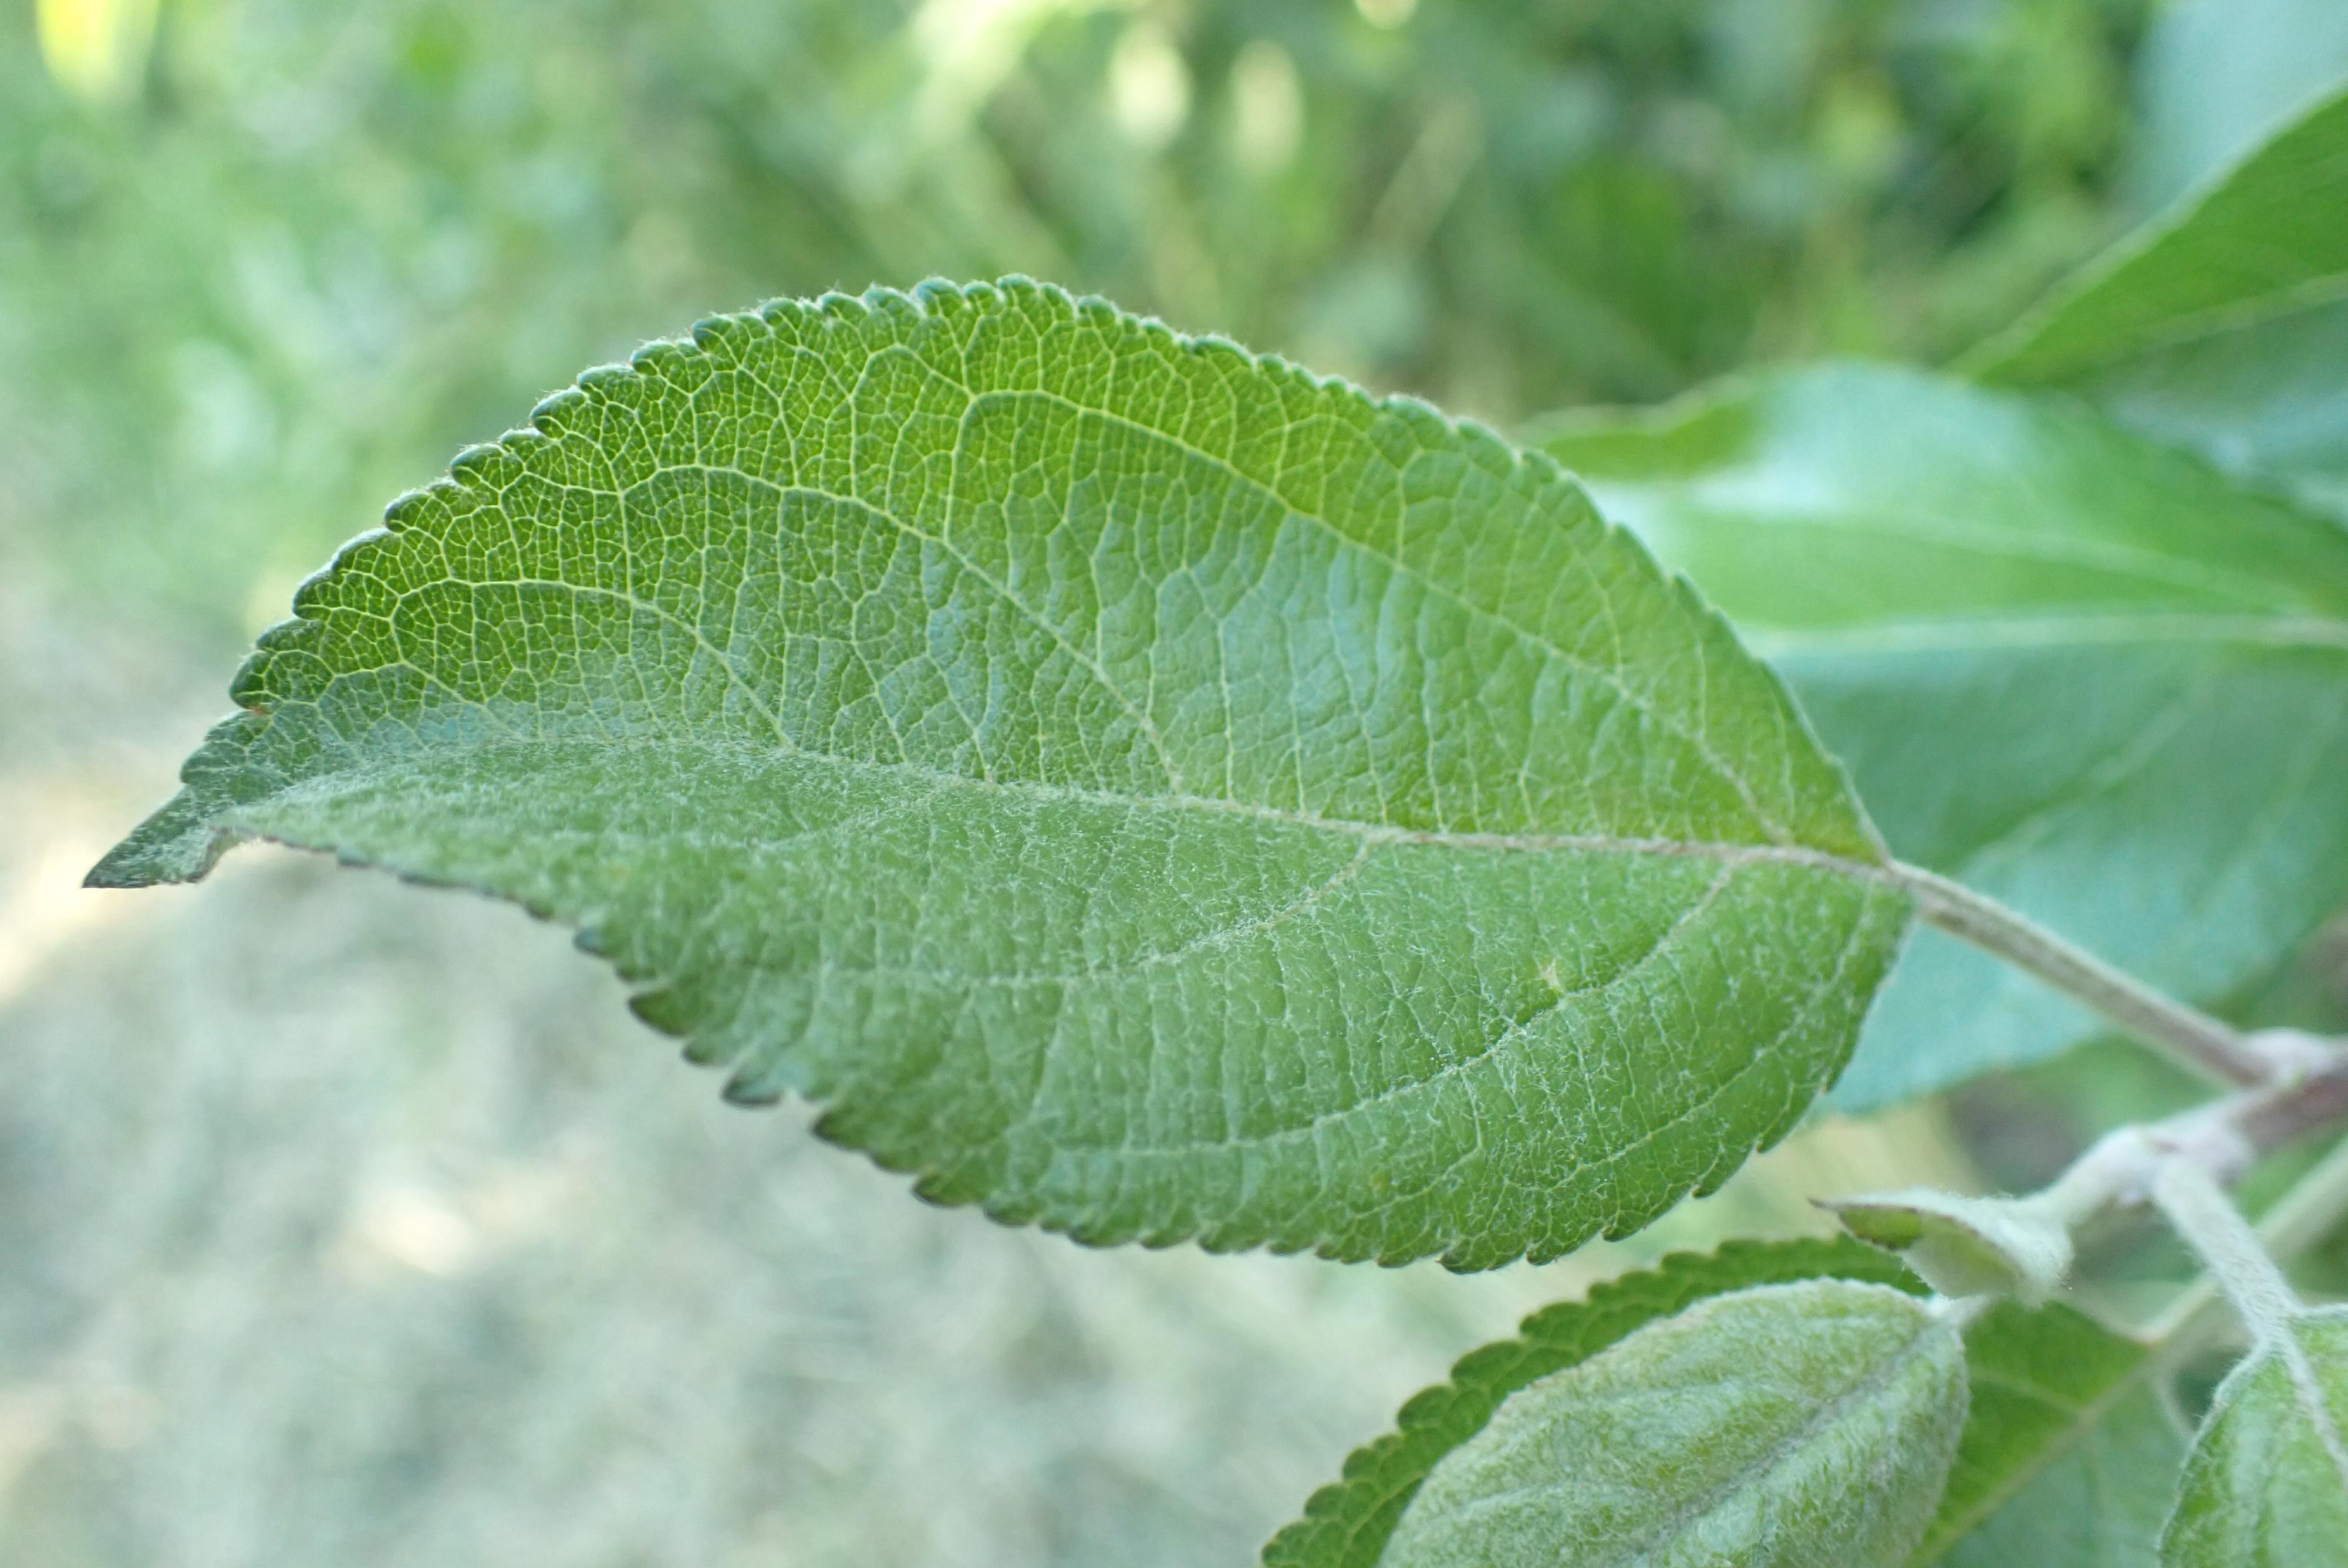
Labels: healthy